R. G. Buckingham

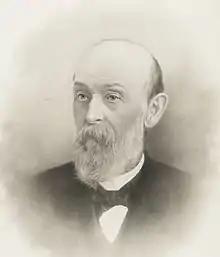
Buckingham, circa 1876

Richard G. Buckingham (September 14, 1816 – March 20, 1889) was an American politician who served as the mayor of Denver, Colorado from 1876 to 1877.